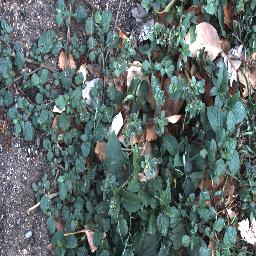
Label: negative